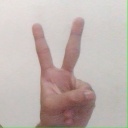
अक्षर: क